Earlysville Union Church

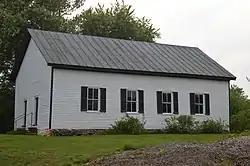
Roadside view of the former church

Earlysville Union Church, also known as Earlysville Free Union Church, is a historic church located on VA 743, northwest of the junction with VA 633 in Earlysville, Albemarle County, Virginia. It was built in 1833, and is a one-story, frame building with weatherboard siding and a gable roof on a low stone foundation. Entrance to the building is by two doors on the south gable end. It measures approximately 50 feet long by 30 feet wide. The building was originally one room; a small vestibule with flanking rooms for Sunday School rooms was partitioned off around 1880. It is a rare surviving example of interdenominational churches constructed at the beginning of the 19th century in Albemarle County. It was used the Baptists, Methodists and Presbyterians until the turn of the 20th century. The building continued in use as an